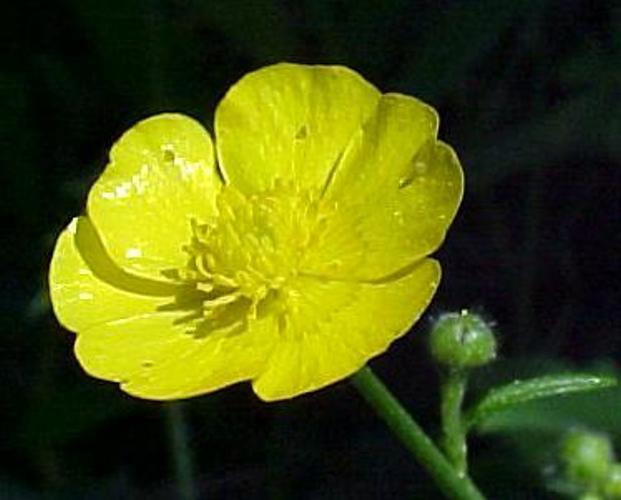
Flower: Buttercup